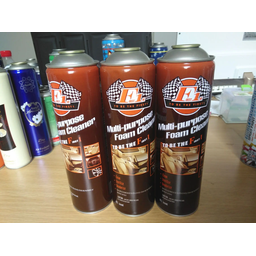
Label: metal